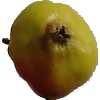
Label: Apple Red Yellow 2